Robert Orok

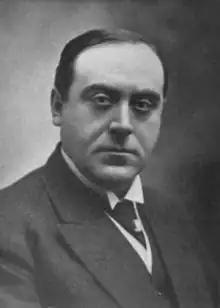

Robert Dick Orok (October 2, 1878 – November 8, 1957) was a politician in Manitoba, Canada. He served in the Legislative Assembly of Manitoba from 1912 to 1915, as a member of the Conservative Party.